Thunder: An Elephant's Journey

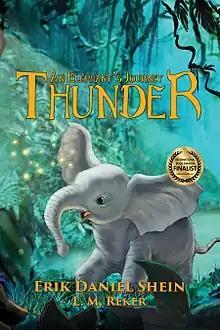
First edition

Thunder: An Elephant's Journey is a literary series for children by Erik Daniel Shein and L. M. Reker. It was first published in 2016 by "World Castle Publishing". And it was the finalist in "2017 International Book Awards", in the category Children's fiction.